Johnny Matz

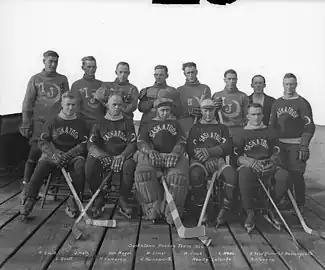
Matz, standing second from left, with the Saskatoon Sheiks/Crescents in 1923–24.

Johnny Matz began playing senior-level hockey in 1911–12 with the Edmonton YMCA of the Alberta Senior Hockey League. He next played for the Edmonton Dominions of the Edmonton League in 1912–13 and then played two seasons of ice hockey with the Grand Forks Athletic Club of the Boundary Hockey League in British Columbia. Matz played his first professional game in 1914–15 with the Vancouver Millionaires of the Pacific Coast Hockey Association (PCHA). He played one further season with the Rossland Ramblers senior team, then enlisted for duty in World War I with the Royal North West Mounted Police and saw service in Great Britain.